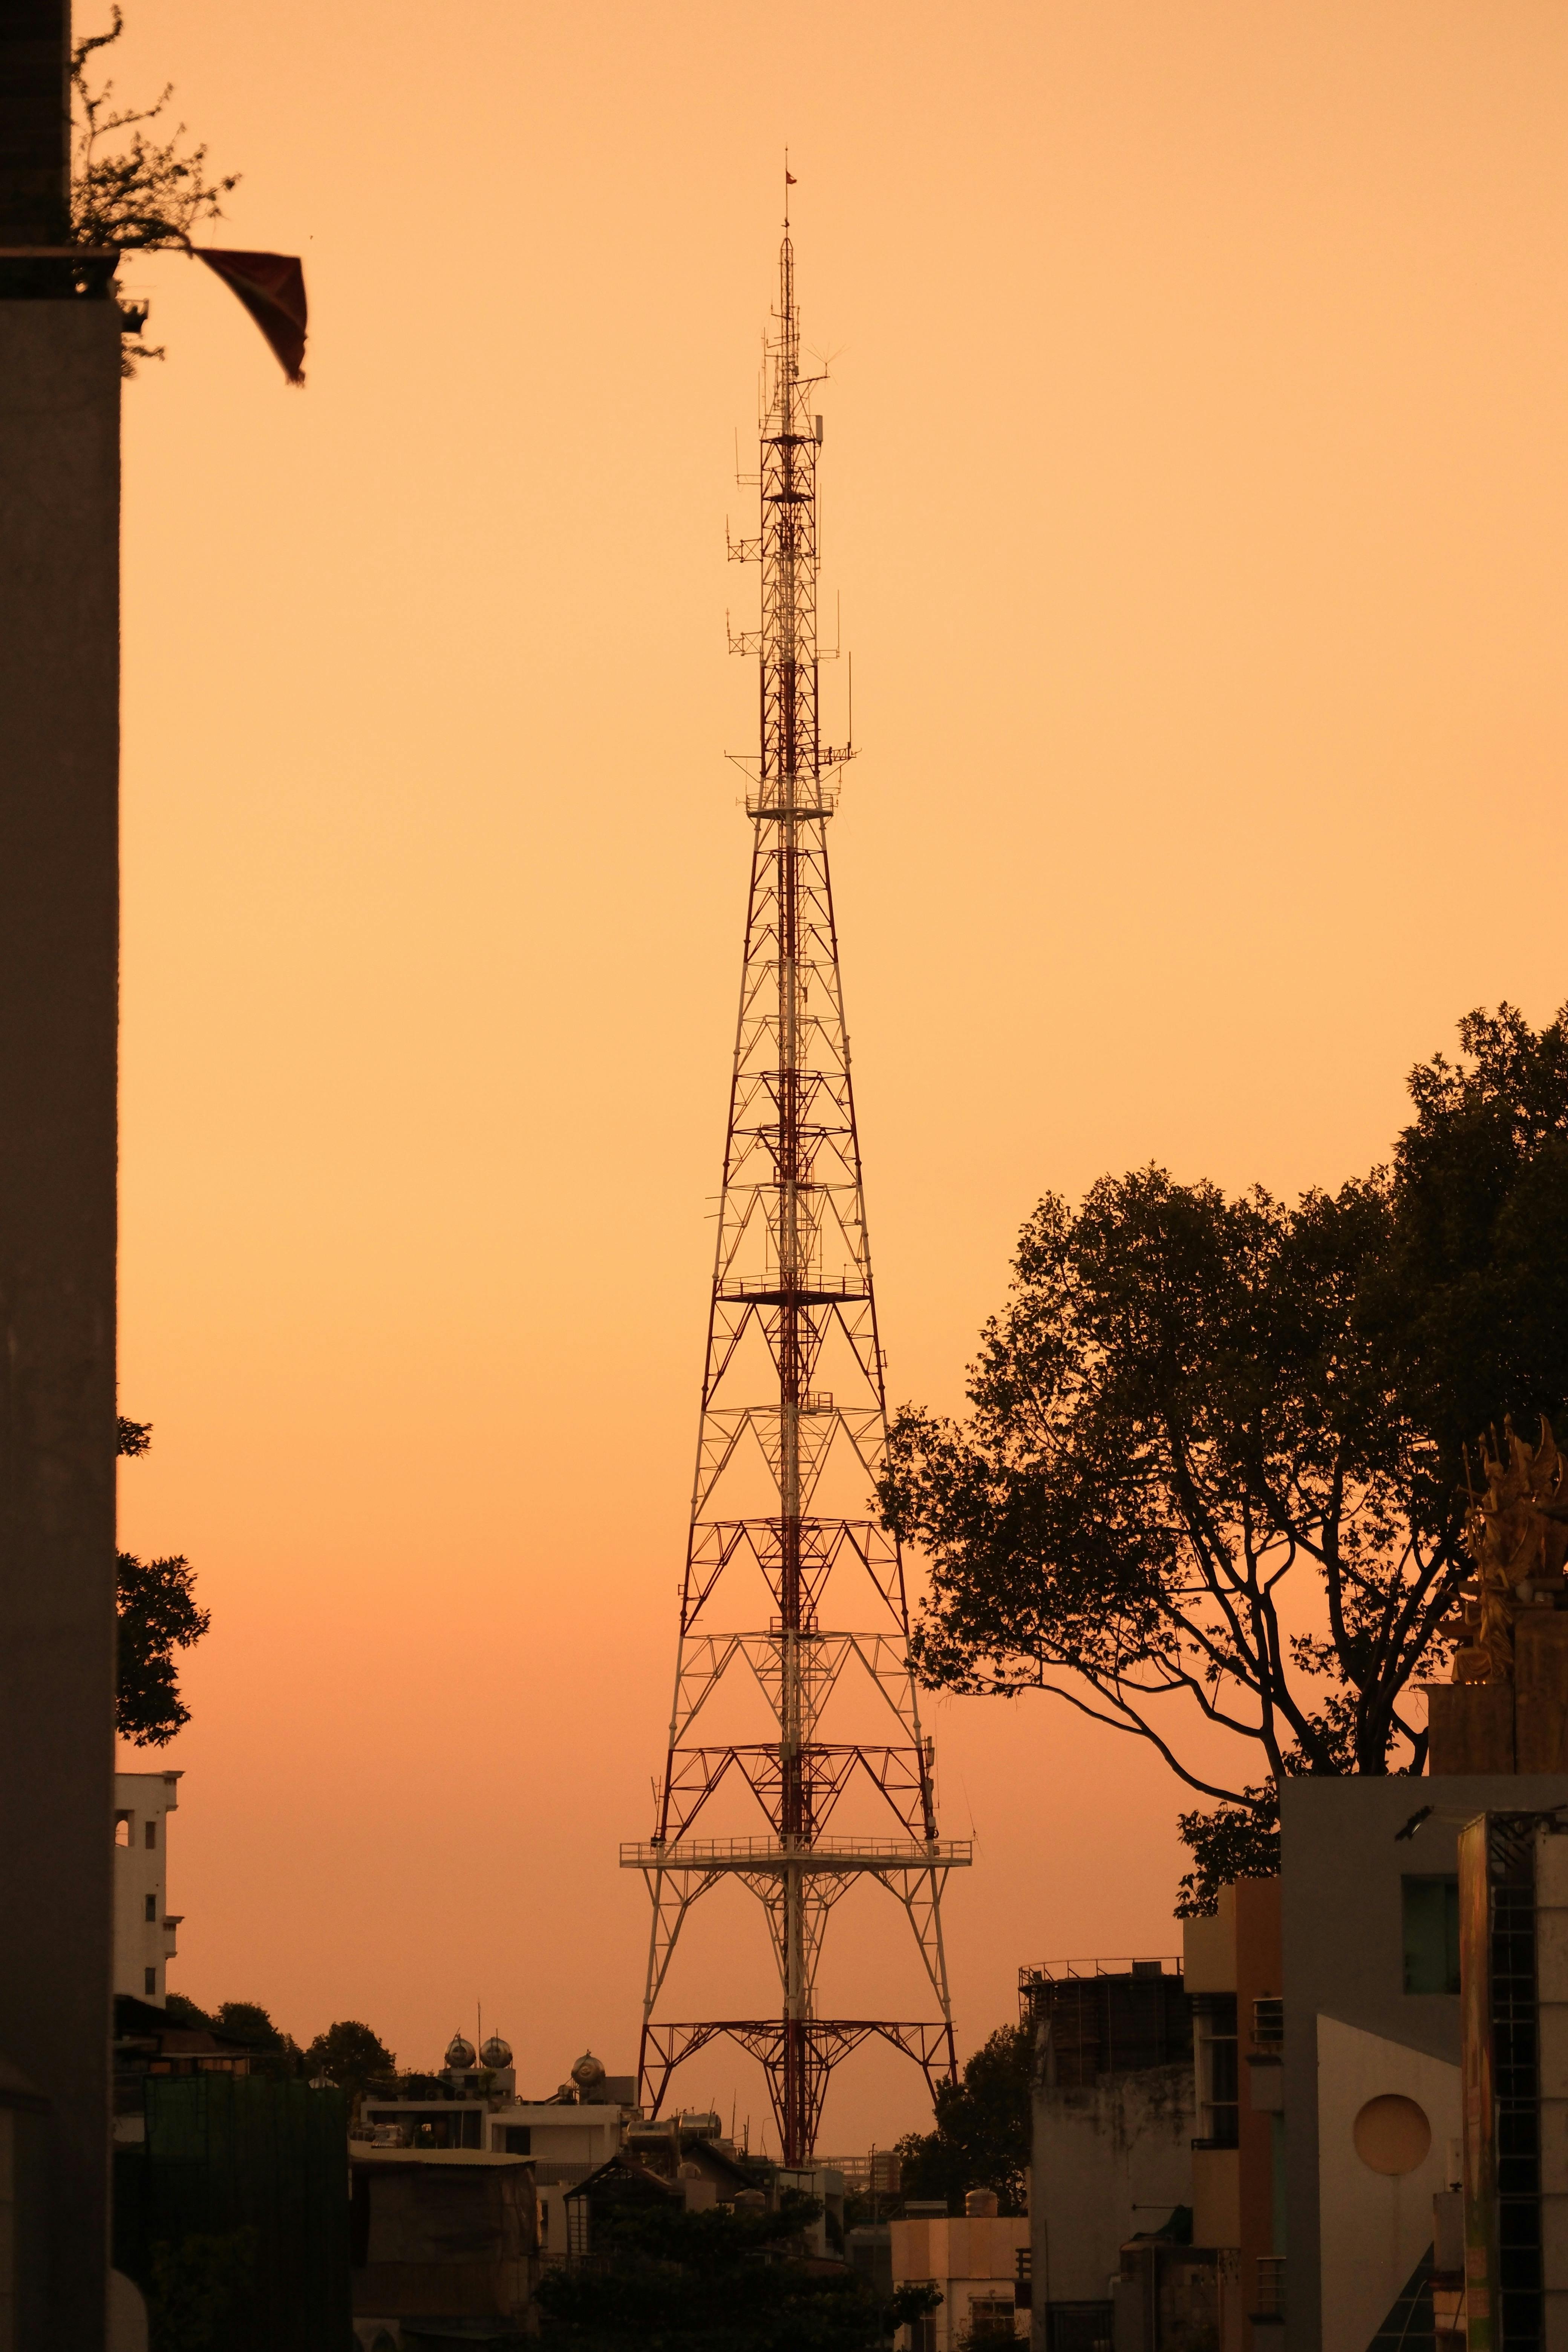
city, sky, atmosphere, afterglow, tree, tower, electricity, sunlight, atmospheric phenomenon, dusk, overhead power line, woody plant, horizon, building, sunrise, sunset, Tints and shades, transmission tower, landscape, public utility, heat, electrical supply, pole, monument, evening, spire, metal, wire, roof, red sky at morning, backlighting, telecommunications engineering, silhouette, tourist attraction, symmetry, astronomical object, national historic landmark